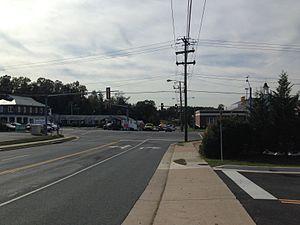
La census-designated place américaine de Stafford est le siège du comté de Stafford, dans l’État de Virginie. Lors du recensement de 2010, sa population s’élevait à 4 239 habitants.